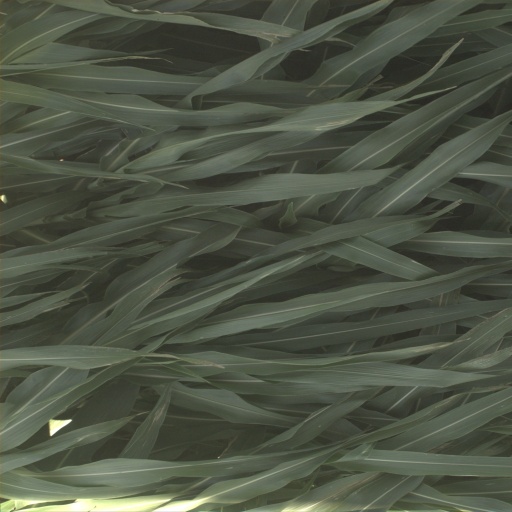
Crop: sorghum